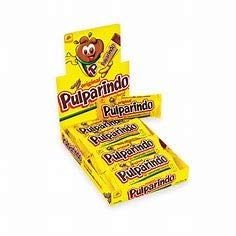
Item Name: De La Rosa Candy Bar Pulparindo Rglr 20 ct - PACK OF 2
Value: 2.0
Unit: Count

Price: 14.95